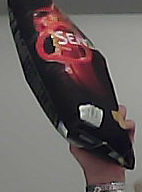
Product: lays_chill